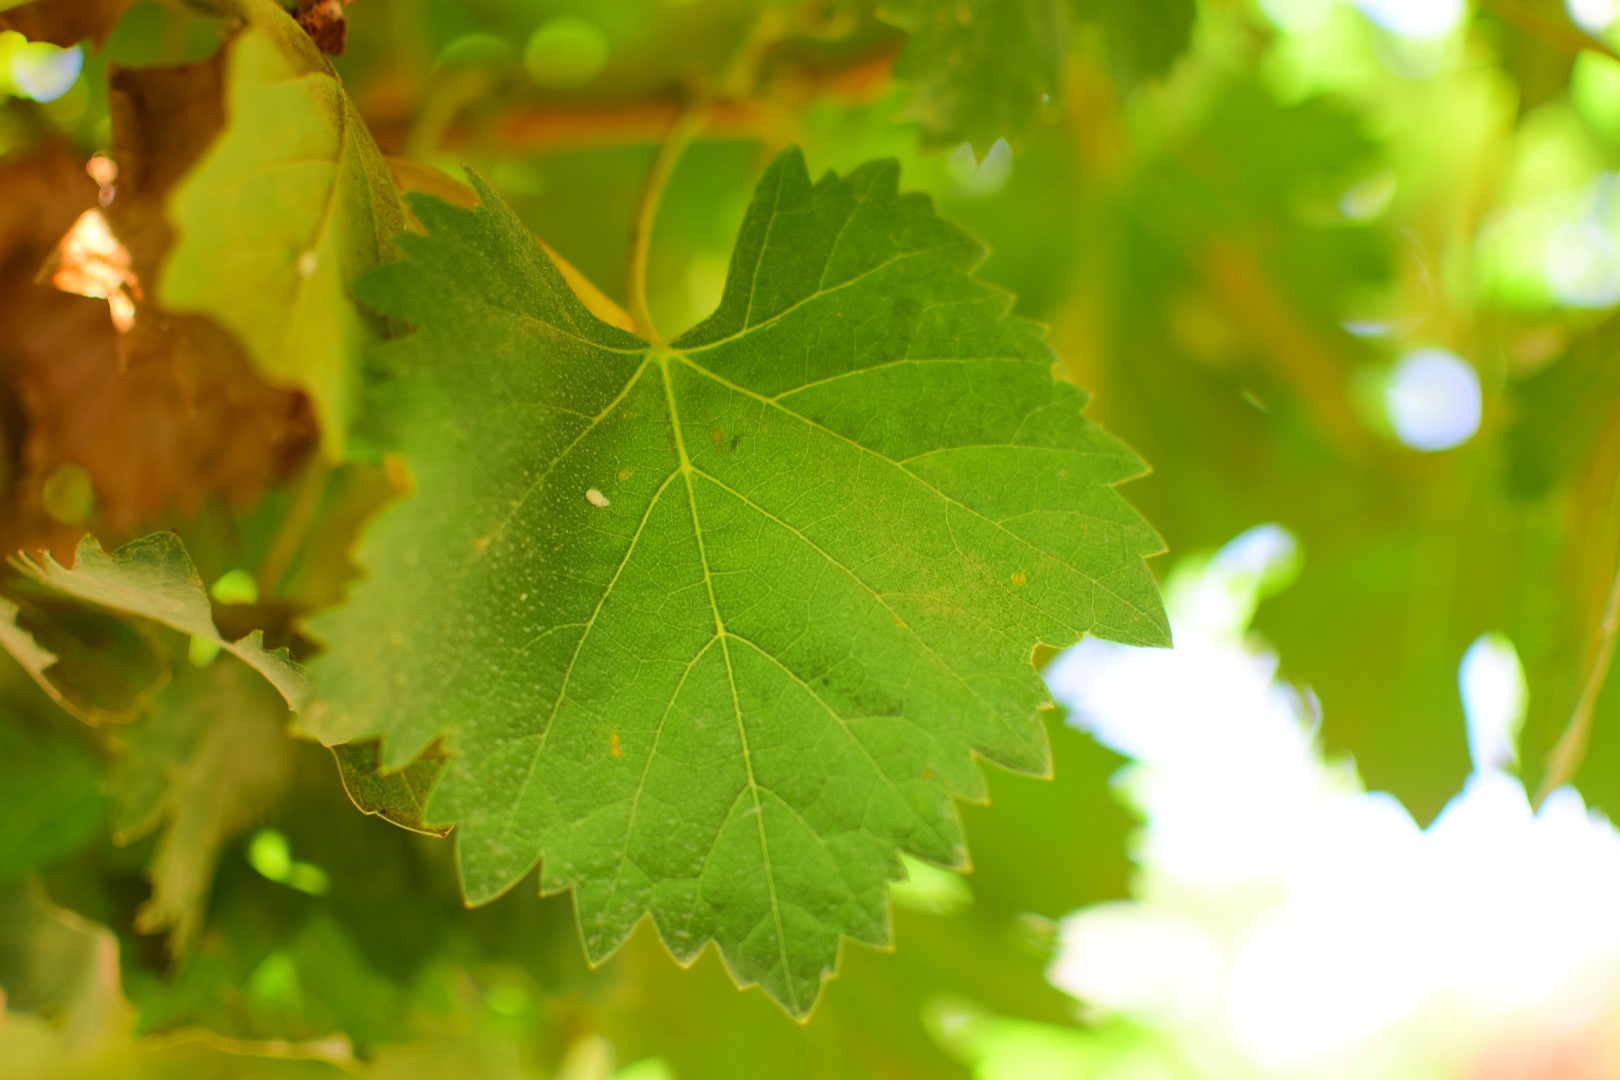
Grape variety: Frinsi